Ayesha Vardag

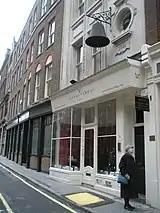
Ayesha Vardag's Offices in Bell Yard, December 2009

Prior to becoming a family lawyer, she worked for the New York law firm Weil, Gotshal & Manges. Vardags training in matrimonial law was as one of two assistants to Raymond Tooth, senior partner at London law firm, Sears Tooth, and co-founder of the International Academy of Matrimonial Lawyers, an invitation-only organisation which now consists of over 500 of the world's leading family lawyers. Vardag founded Ayesha Vardag solicitors in 2005, which incorporated as Vardags in May 2010.